Naucratis

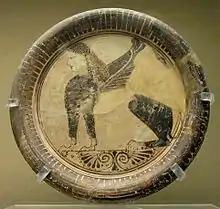
Seated sphinx plate, Eastern Greek Orientalizing, 6th century BC, from Naukratis

Naucratis or Naukratis (Ancient Greek: , "Naval Command"; Egyptian: , , , Coptic: ) was a city and trading-post in ancient Egypt, located on the Canopic (western-most) branch of the Nile river, south-east of the Mediterranean sea and the city of Alexandria. Naucratis was the first and, for much of its early history, the only permanent Greek settlement in Egypt, serving as a symbiotic nexus for the interchange of Greek and Egyptian art and culture.